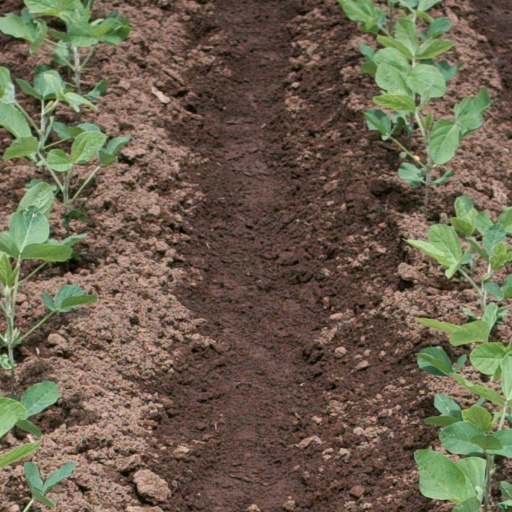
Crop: soybean